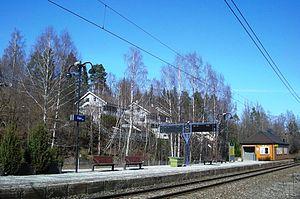
La gare de Høn est une gare ferroviaire norvégienne de la ligne de Drammen située dans la commune d'Asker et destinée exclusivement au trafic local. Elle se trouve à 22,17 km d'Oslo.